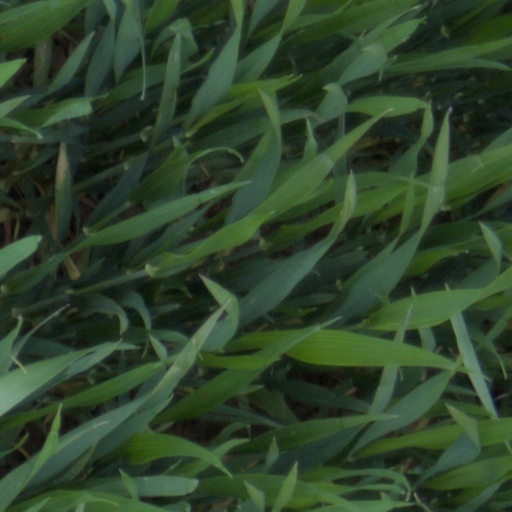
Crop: wheat